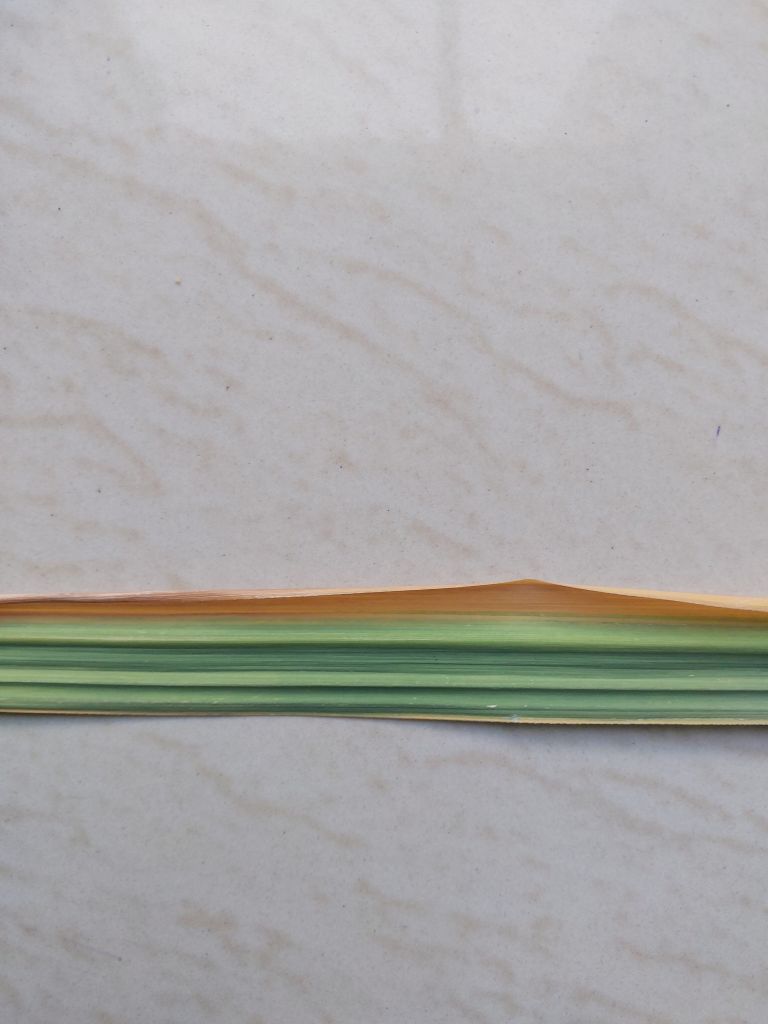
Label: Yellow Leaf